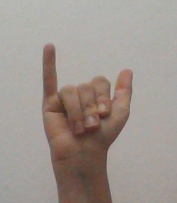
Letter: ya